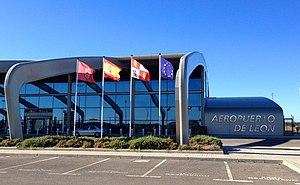
L'aéroport de León, espagnol : Aeropuerto de León ou Aeropuertu de Llión en léonais est un aéroport espagnol d’Aena situé dans les municipalités de Valverde de la Virgen et de San Andrés del Rabanedo, 6 km à l’ouest de la ville de León, Espagne